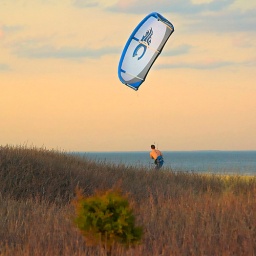
Man flying a kite-surfing kite on the beach in Sandy Hook, New Jersey